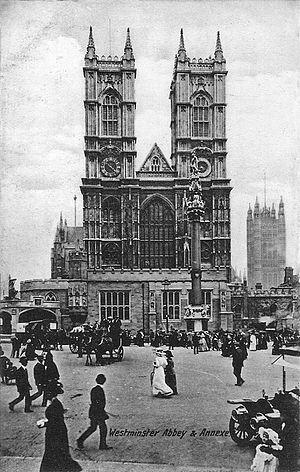
Le couronnement de George V et de son épouse Mary en tant que roi et reine du Royaume-Uni et de l'Empire britannique a eu lieu à l'abbaye de Westminster, à Londres, le 22 juin 1911. Il s'agissait du deuxième des quatre événements de ce type organisés au cours du 20e siècle et le dernier auquel assistaient les représentants royaux des grands empires d'Europe continentale.